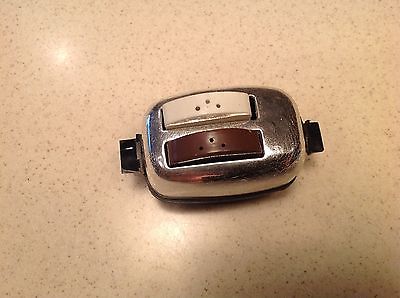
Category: toaster